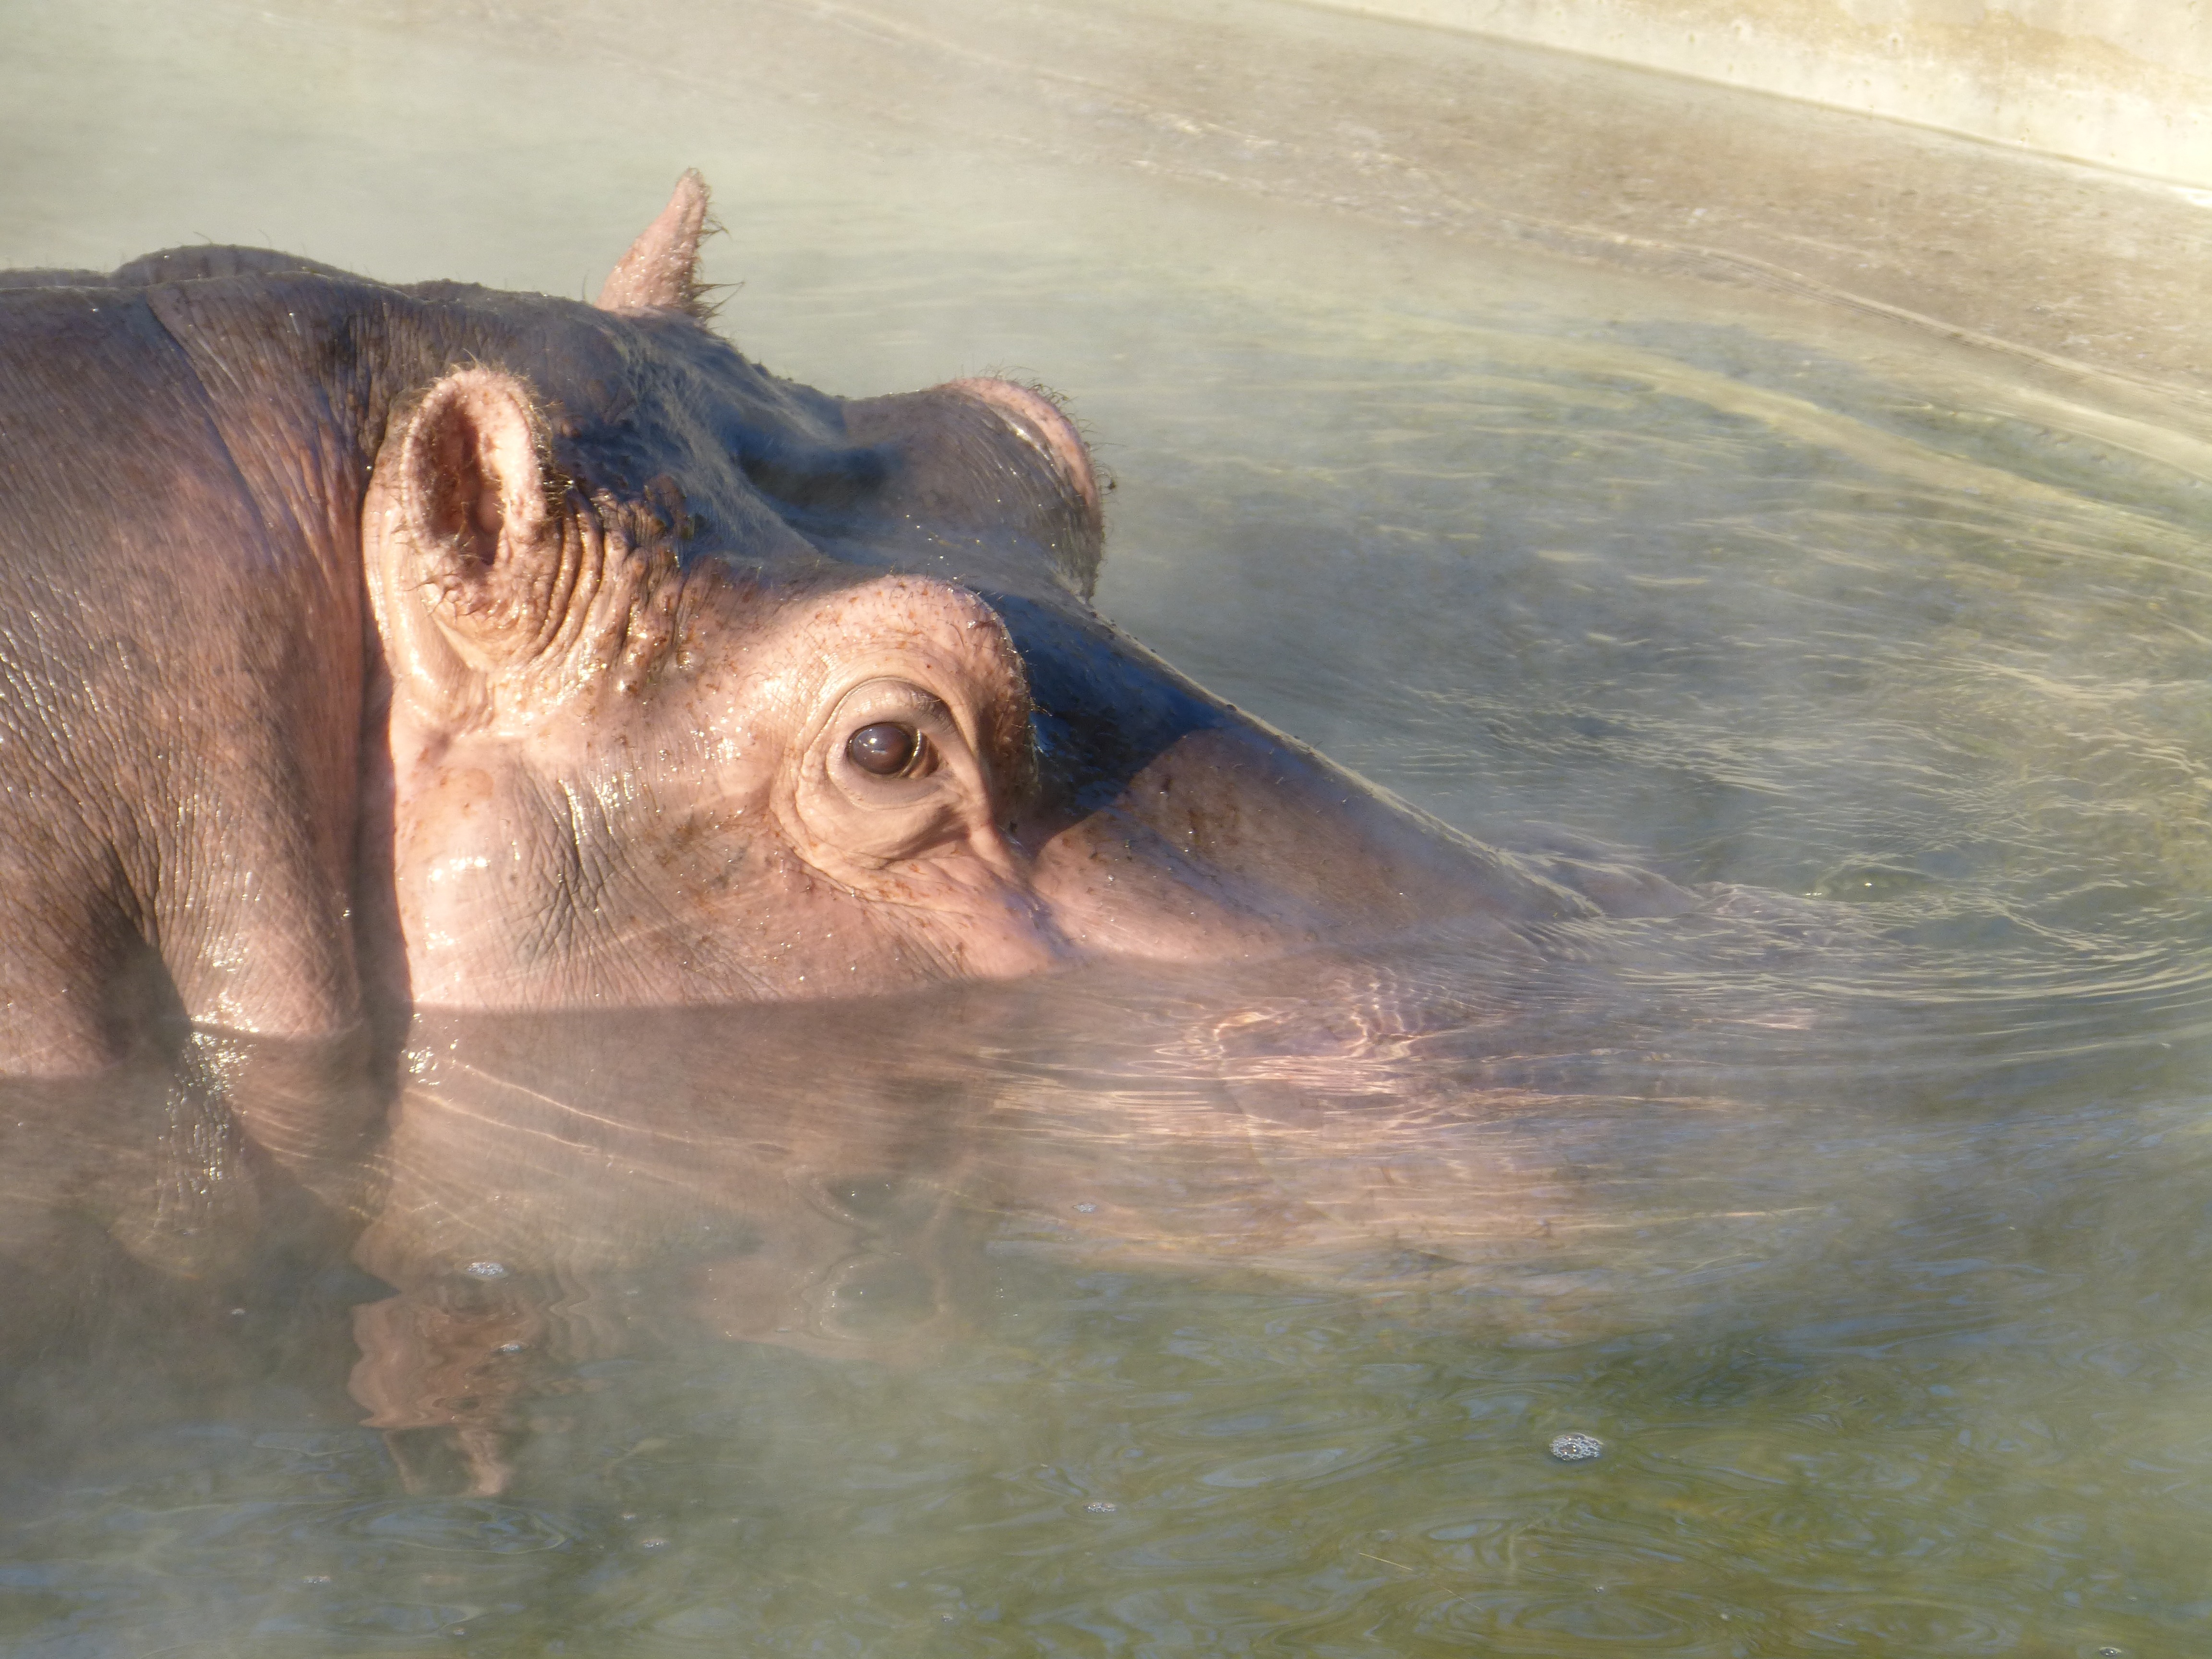
water, wildlife, zoo, mammal, fauna, elephant, eye, vertebrate, large, massive, hard, submerged, hippopotamus, indian elephant, elephants and mammoths